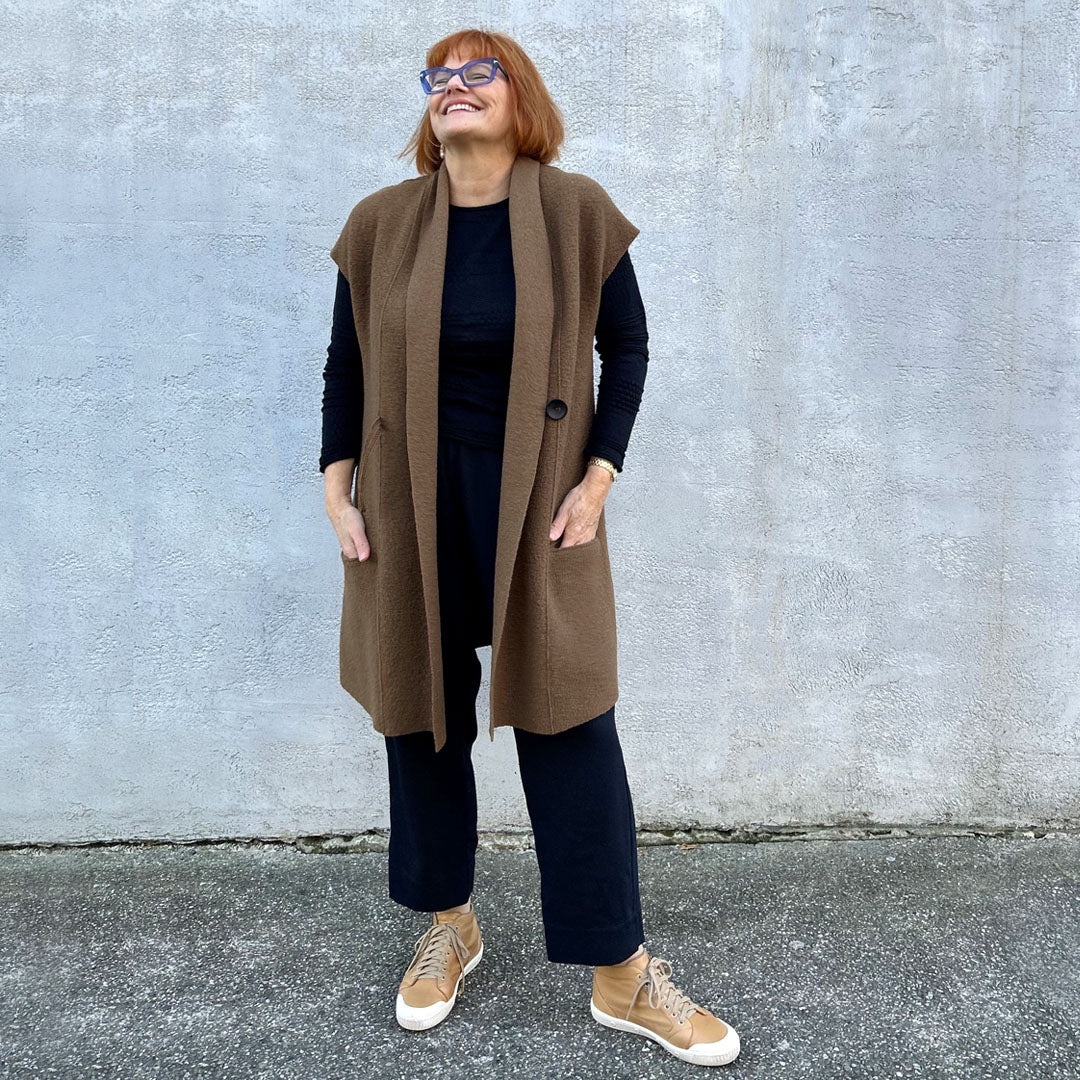
Tessuti Fabrics Torino Vest
Buy the Torino Vest sewing pattern from Tessuti Fabrics. The Torino Vest is a long, sleeveless layering piece with a slightly A-line silhouette. This relaxed and stylish design features a cosy shawl collar, extended shoulders and concealed slit hip pockets. Overlapped and raw edges make for a quick and easy sewing project. Wear it open or closed - the wide collar extends to the knee-length hem and can be folded back to form a lapel or wrapped and secured with the unique loop and a feature button. This sewing pattern is available to buy in the following format: – PAPER (next working day dispatch on orders and FREE UK delivery over £50) Suggested fabrics: Boiled wool knit and boiled felted wool. Not suitable for woven fabrics that fray when cut. Fabric requirements: 130 cm wide fabric: 1.85 - 2.05 m // 150 cm wide fabric: 1.35 - 2.00 m. Sizing: 0 – 4 (approx. UK 8/10 – 24, based on our standardised size chart ). Please also check the designer’s size chart and finished garment measurements. Notions: One 35 mm button. If you’re looking for more maker inspiration, check out the latest sewing pattern reviews from the sewing community. We also have a sewing blog to keep you up to date with all the news from the world of sewing.
Brand: Tessuti Fabrics
Category: Arts & Entertainment > Hobbies & Creative Arts > Arts & Crafts > Crafting Patterns & Molds > Sewing Patterns > Clothing Sewing Patterns